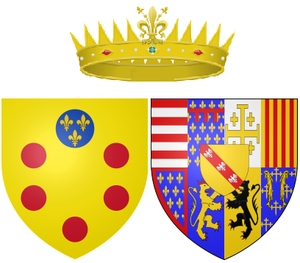
La Toscane, dirigée d'abord par des margraves et des marquis aux IXᵉ et Xᵉ siècles, devint un ensemble de cités-États à statut républicain-oligarchique. Au XVᵉ siècle, elle est progressivement réunifiée dans une seule entité politique et passe entre les mains de la famille des Médicis, l'une des plus puissantes durant la Renaissance. Cette famille a gouverné la Toscane du XVᵉ siècle au XVIIIᵉ siècle avant d'être supplantée par la Maison de Lorraine puis de Habsbourg-Lorraine.
Christine de Lorraine est la fille aînée de Charles III, duc de Lorraine et de Bar, et de Claude de France. Elle a été l'épouse de Ferdinand Iᵉʳ de Médicis.